Wellington Phoenix FC records and statistics

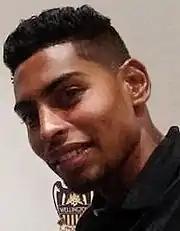
Roy Krishna is the Wellington Phoenix's record goalscorer.

Wellington Phoenix Football Club is a New Zealand professional association football club based in Wellington Central, Wellington. The club was formed in 2007 to be the second New Zealand member admitted into the A-League Men after the demise of New Zealand Knights.